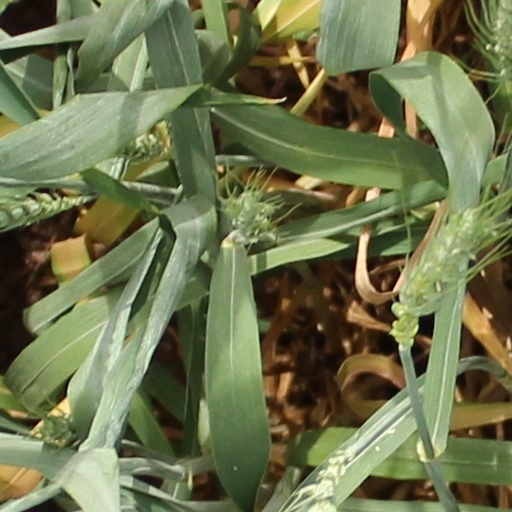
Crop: wheat